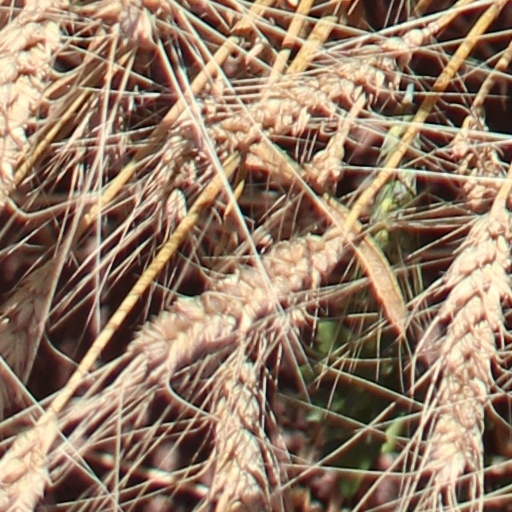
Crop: wheat